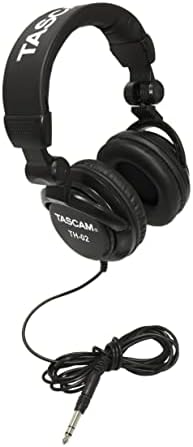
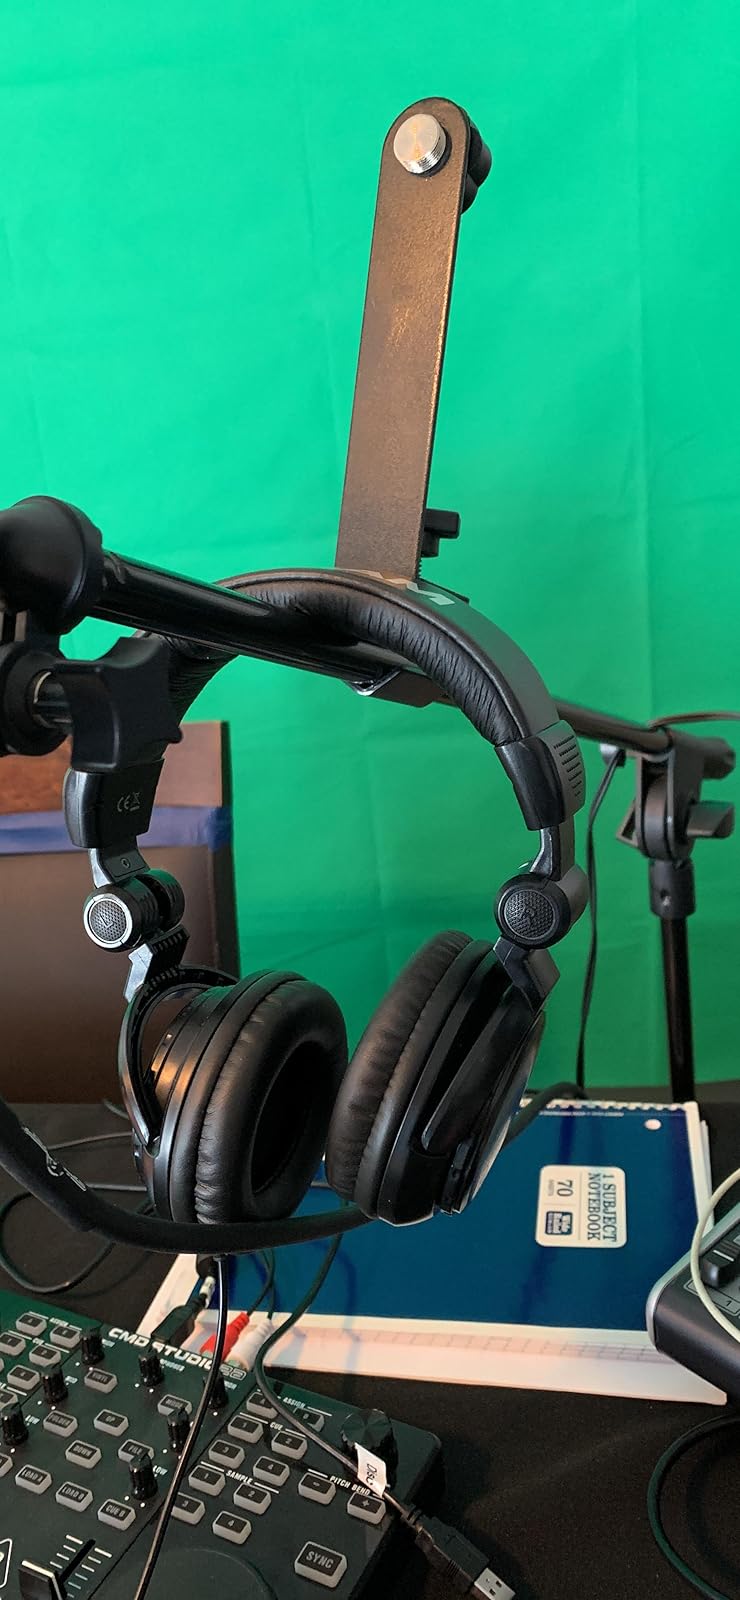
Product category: headphones
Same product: yes